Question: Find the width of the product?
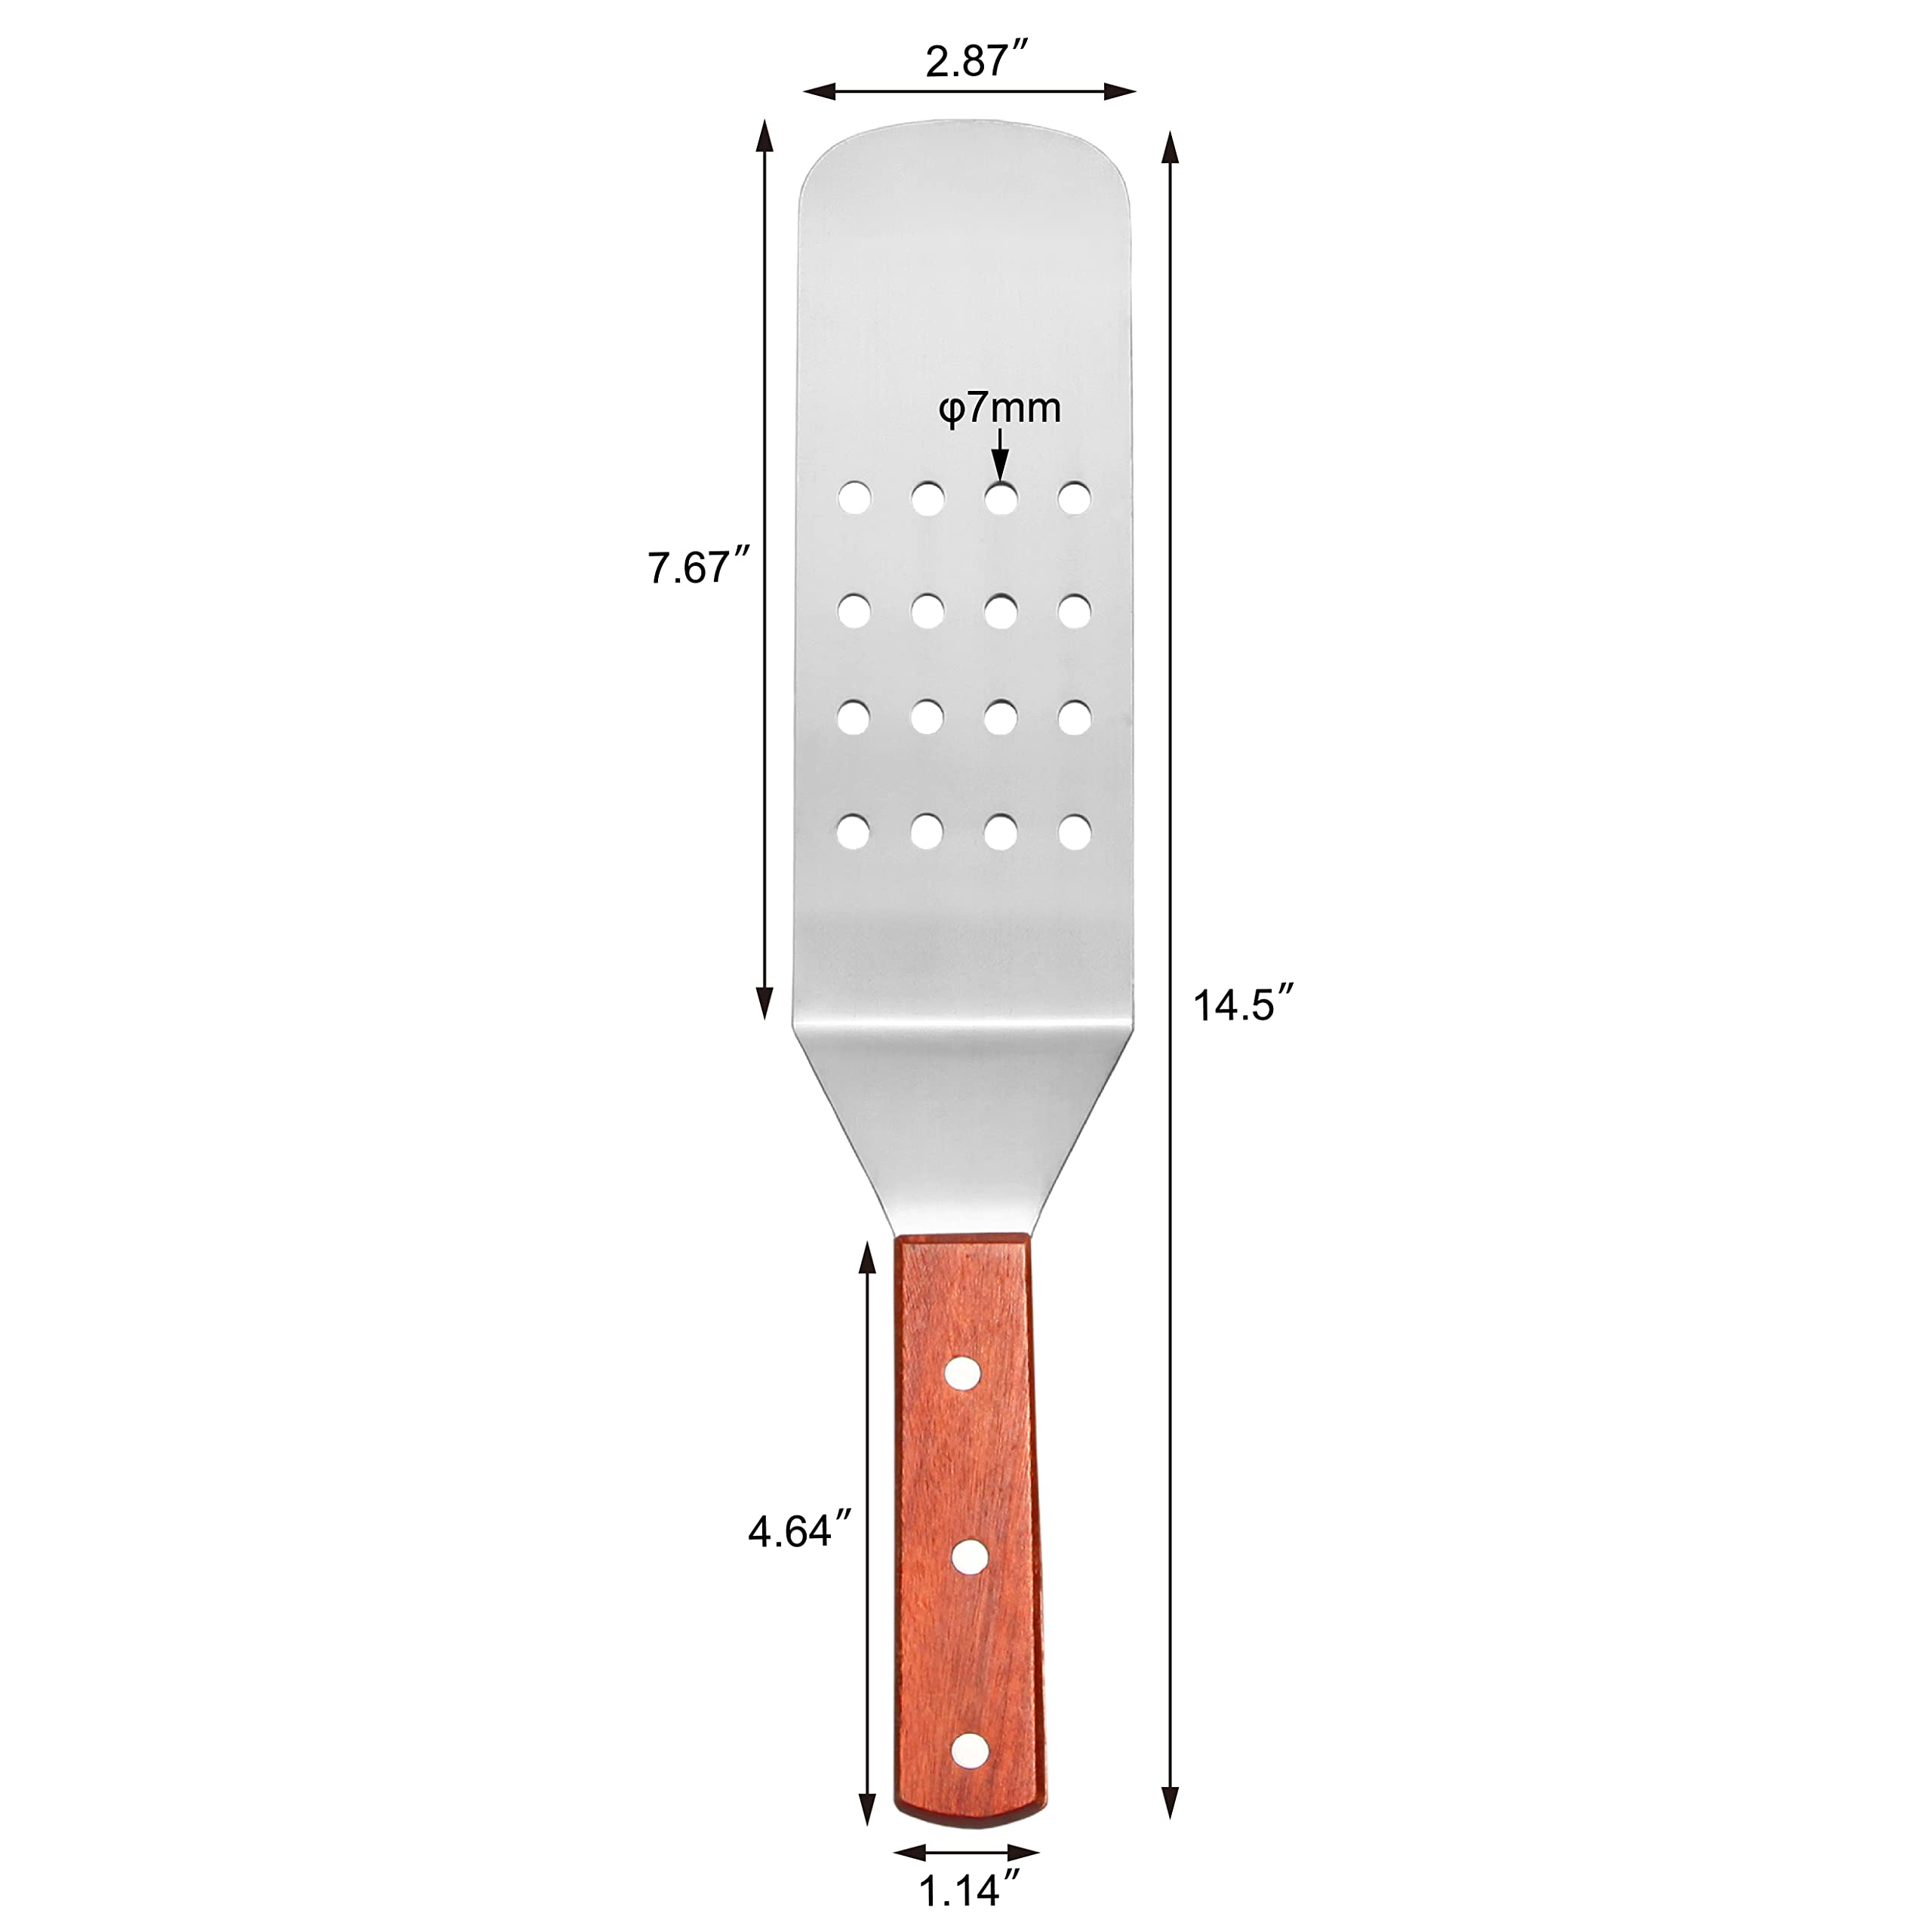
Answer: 2.87 inch